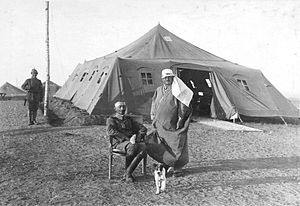
Første slag om Gaza / Optakt / Forsvarende styrke
Kress Von Kressenstein og oberst Gott ved Huj i 1916
Det første slag om Gaza blev udkæmpet den 26. marts 1917 under den Egyptiske Ekspeditionsstyrkes første forsøg på at invadere det sydlige Palæstina i det Osmanniske Rige under Sinai og Palæstina-felttoget i 1. verdenskrig.